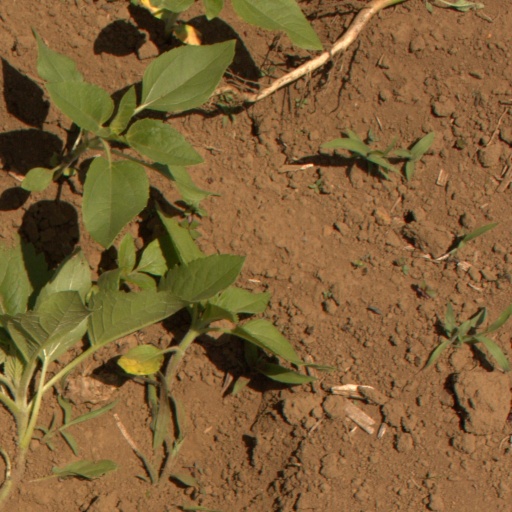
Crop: Jerusalem artichoke